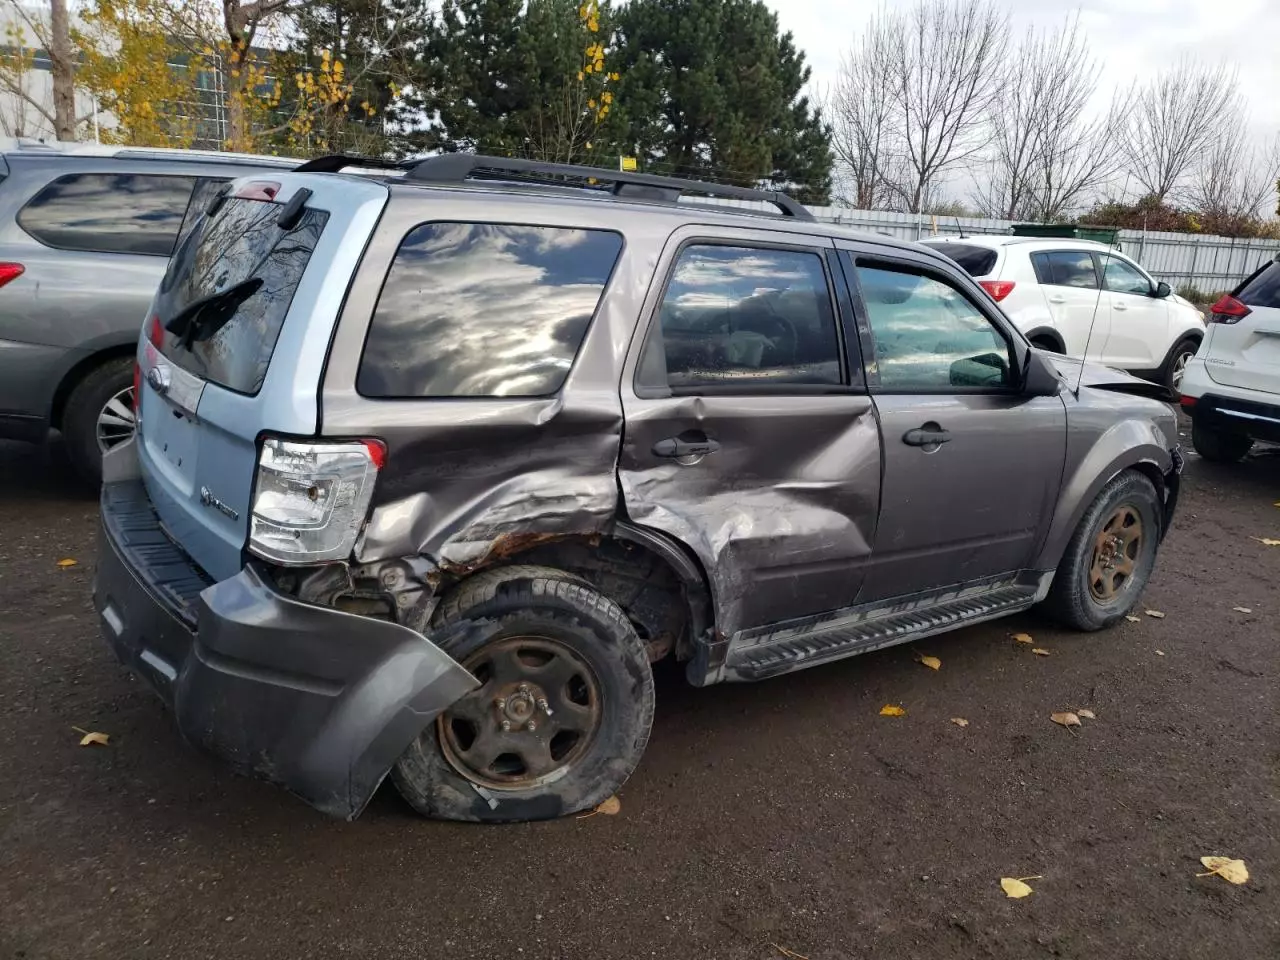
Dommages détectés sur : porte arrière droite, aile arrière droite, feu arrière droit, pare-choc arrière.
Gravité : majeur